Ascea

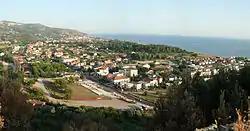
Marina di Ascea

Parmenides mediated peace between factions facing Syracusan threats, commemorated in his poem about crossing the sacred road.